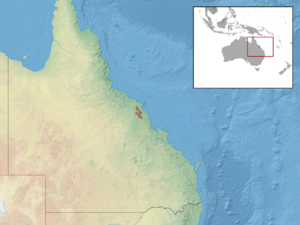
Tumbunascincus luteilateralis, unique représentant du genre Tumbunascincus, est une espèce de sauriens de la famille des Scincidae.